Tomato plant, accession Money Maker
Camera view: horizontal (90 deg, fisheye); turntable rotation: 150 degrees
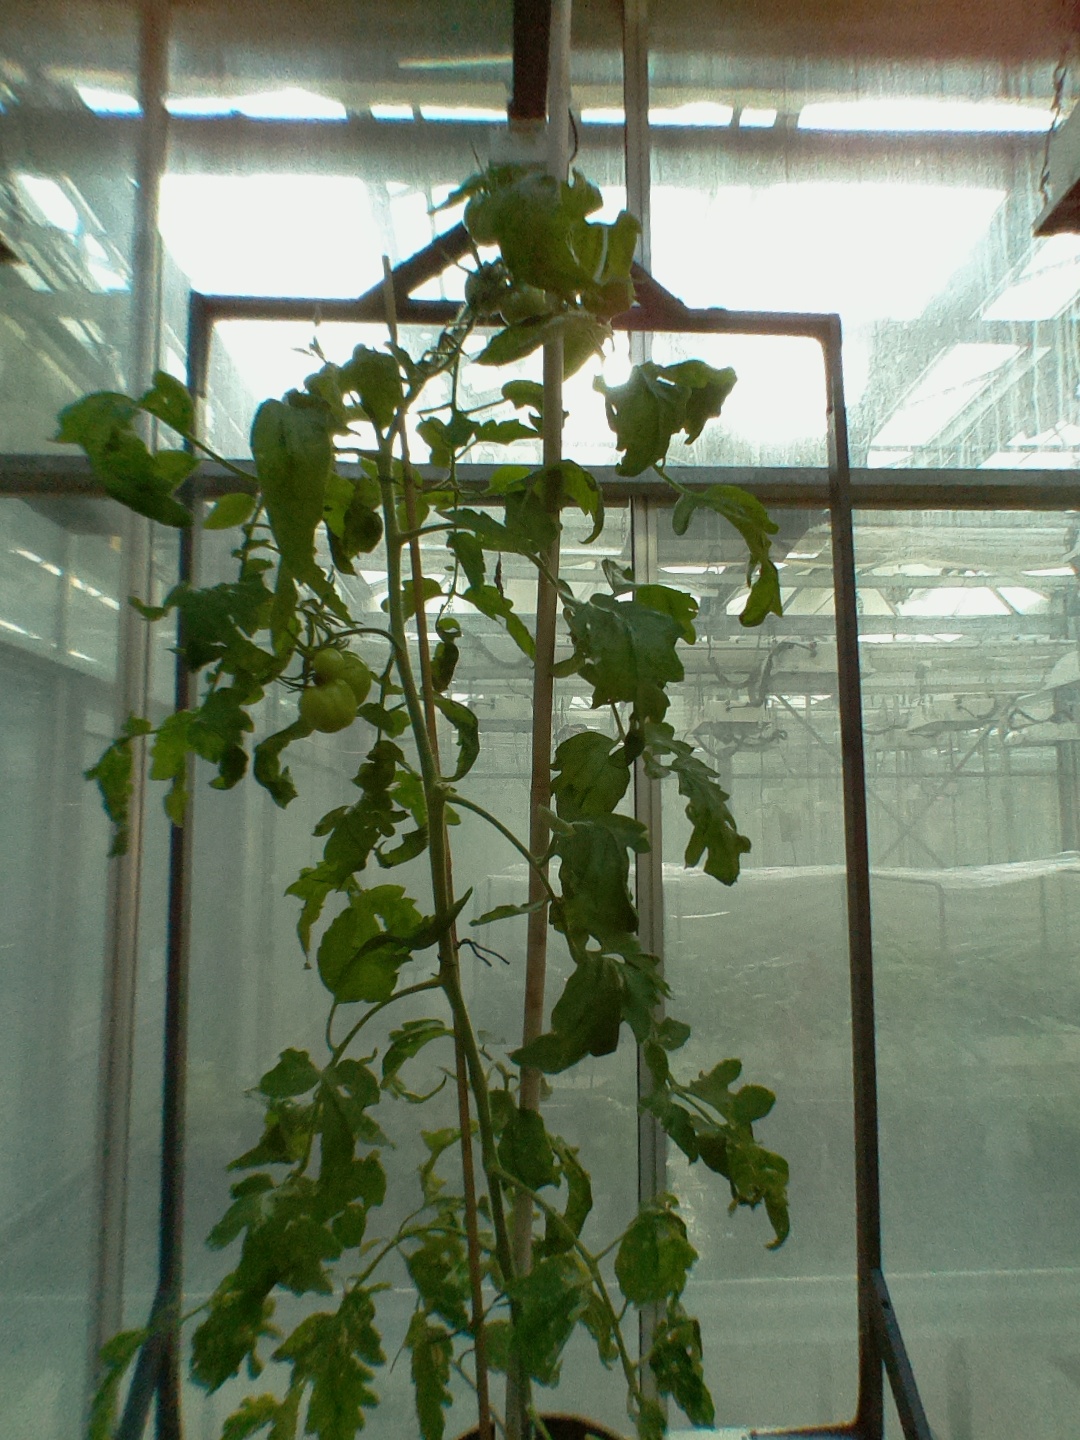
BBCH growth stage 73: 30%-40% of final fruit size